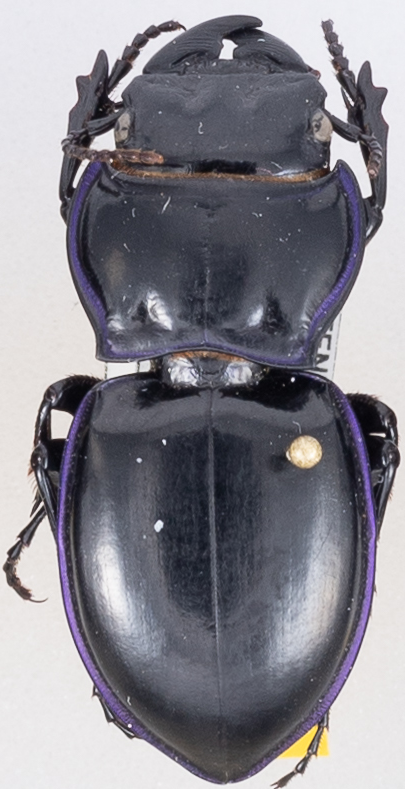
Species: Pasimachus punctulatus
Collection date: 2019-07-09
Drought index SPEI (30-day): -0.24
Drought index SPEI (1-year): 2.09
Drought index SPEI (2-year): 2.09